Arthur Webb (co-operator)

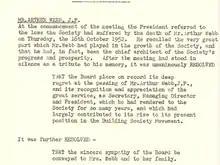
Extract from board minutes of Co-Operative Permanent Building Society from October 1952

Arthur Webb died on 16 October 1952 at home in Wimbledon, London. His death was recorded in the minutes of the next board meeting of the Co-operative Permanent Building Society.